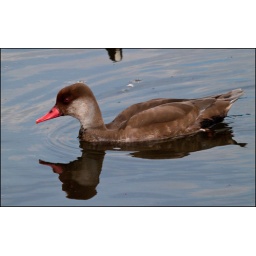
A male Red-crested Pochard in eclipse plumage. A remarkable looking bird in the breeding phase. Photo taken in Kensington Gardens, London, UK.